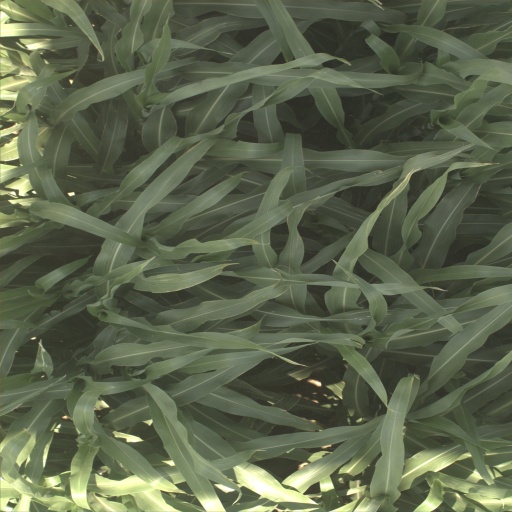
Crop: sorghum